History of Wrocław

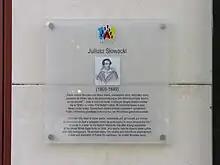
Plaque commemorating the stay of poet Juliusz Słowacki in the city in 1848

In 1848, many local Polish students joined the Greater Poland uprising against Prussia, and many Polish houses were decorated with Polish flags. On 5 May 1848, a convention of Polish activists from the Prussian and Austrian partitions of Poland was held in the city. Several days later, on 9 May, Polish national poet Juliusz Słowacki came to the city. In June, he met his mother there for the first time in nearly 20 years and the last time.